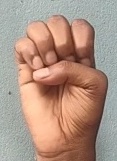
ASL sign: E